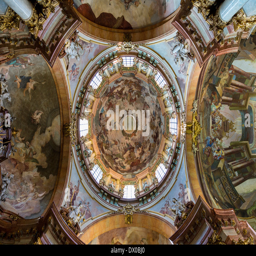
the baroque church of person